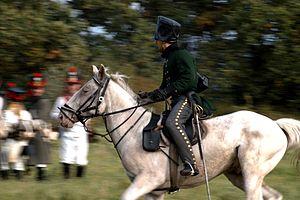
Wartenburg est une commune de l'arrondissement de Wittemberg, dans l'État de Saxe-Anhalt en Allemagne qui comptait 784 habitants, le 31 décembre 2007. Elle est située à 12 km au sud-est de Wittemberg, la ville de Luther.